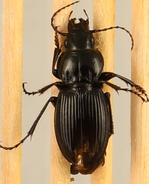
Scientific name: Cyclotrachelus torvus
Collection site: Northern Great Plains Research Laboratory NEON (NOGP), plot NOGP_012